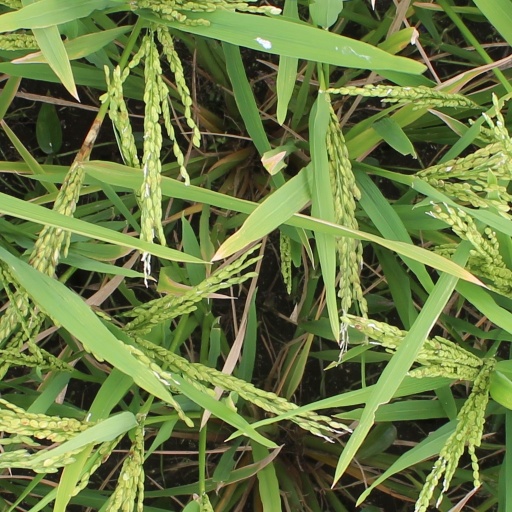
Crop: rice